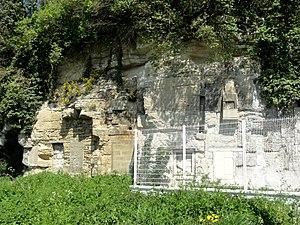
Ancienne maison troglodyte dite caverne de Bernard l'Ermite, rue de l'Église.
Montataire est une commune française située dans le département de l'Oise en région Hauts-de-France.